History of Roman-era Tunisia

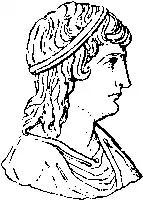
Sketch of Apuleius

People from all over the Empire began to migrate into Africa Province, merchants, traders, officials, most importantly veterans in early retirement who settled in Africa on farming plots promised for their military service. A sizable Latin speaking population developed that was multinational in background; they shared the region with those speaking Punic and Berber languages. Usually the business of the empire was conducted in Latin, so that a markedly bi- or tri-lingual situation developed. Imperial security forces began to be drawn from the local population, including the Berbers. The Romans apparently sounded the right notes, which facilitated general acceptance of their rule.